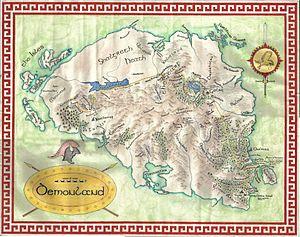
Une île imaginaire est une île dont l'existence est fictive parce qu'elle est imaginaire ou que son existence a été réfutée la supposition de celle-ci, ou après sa prétendue découverte. Cette notion regroupe donc les îles tirées d'œuvres, des croyances populaires et religieuses ainsi que des considérations historiques. Les caractéristiques d'une île imaginaire et les évènements qui peuvent s'y dérouler peuvent être totalement inventés ou s'appuyer sur des faits et considérations réels, mythifiés le cas échéant.